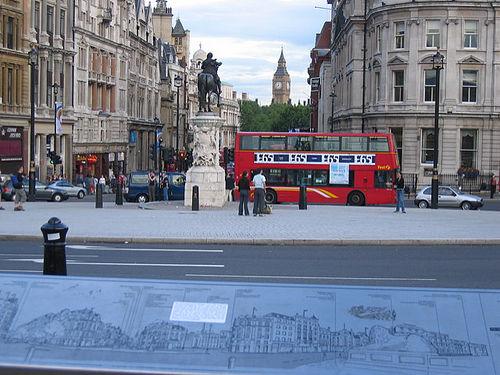
Weather: cloudy or overcast